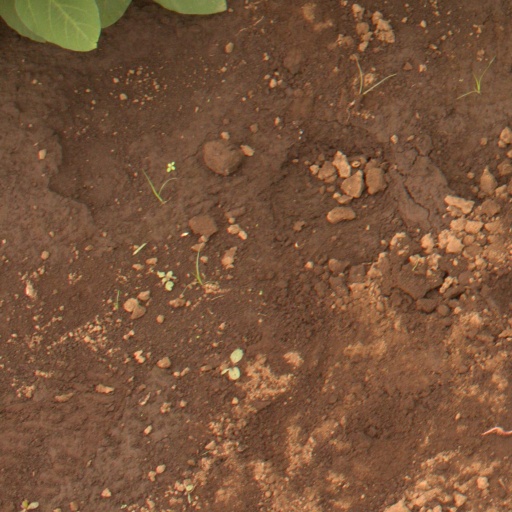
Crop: soybean